Helidon Xhixha

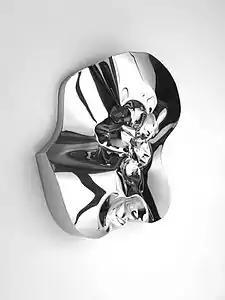
An example of Xhixha's stainless steel sculpture work

In 2003, Xhixha sculpted the work "Monument to the Prancing Horse", a work inspired by the logo of the sports car producer Ferrari. It was initially displayed on the grounds of the Gallerio del Vento, and is now located in the Rotonda Via Grizzaga of Maranello, Italy. In June 2007, Xhixha presented a sculpture at the Cornice Venice International Art Fair to pay tribute to the victims of 9/11. The six-meter-tall monument entitled "Renaissance of the Twin Towers" has been exhibited in numerous cultural capitals including Florence and Berlin. Utilising the imagery of the American Flag, the work becomes a symbol of civilisation whilst invoking contemporary ideas like those explored by Jasper Johns and Donald Judd.